Langton by Spilsby

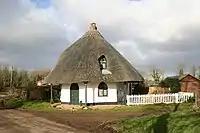
The Round House

The parish church is a Grade I listed building, and is dedicated to St Peter and St Paul and was built in 1725 of red brick after the previous church of St Peter burnt down.